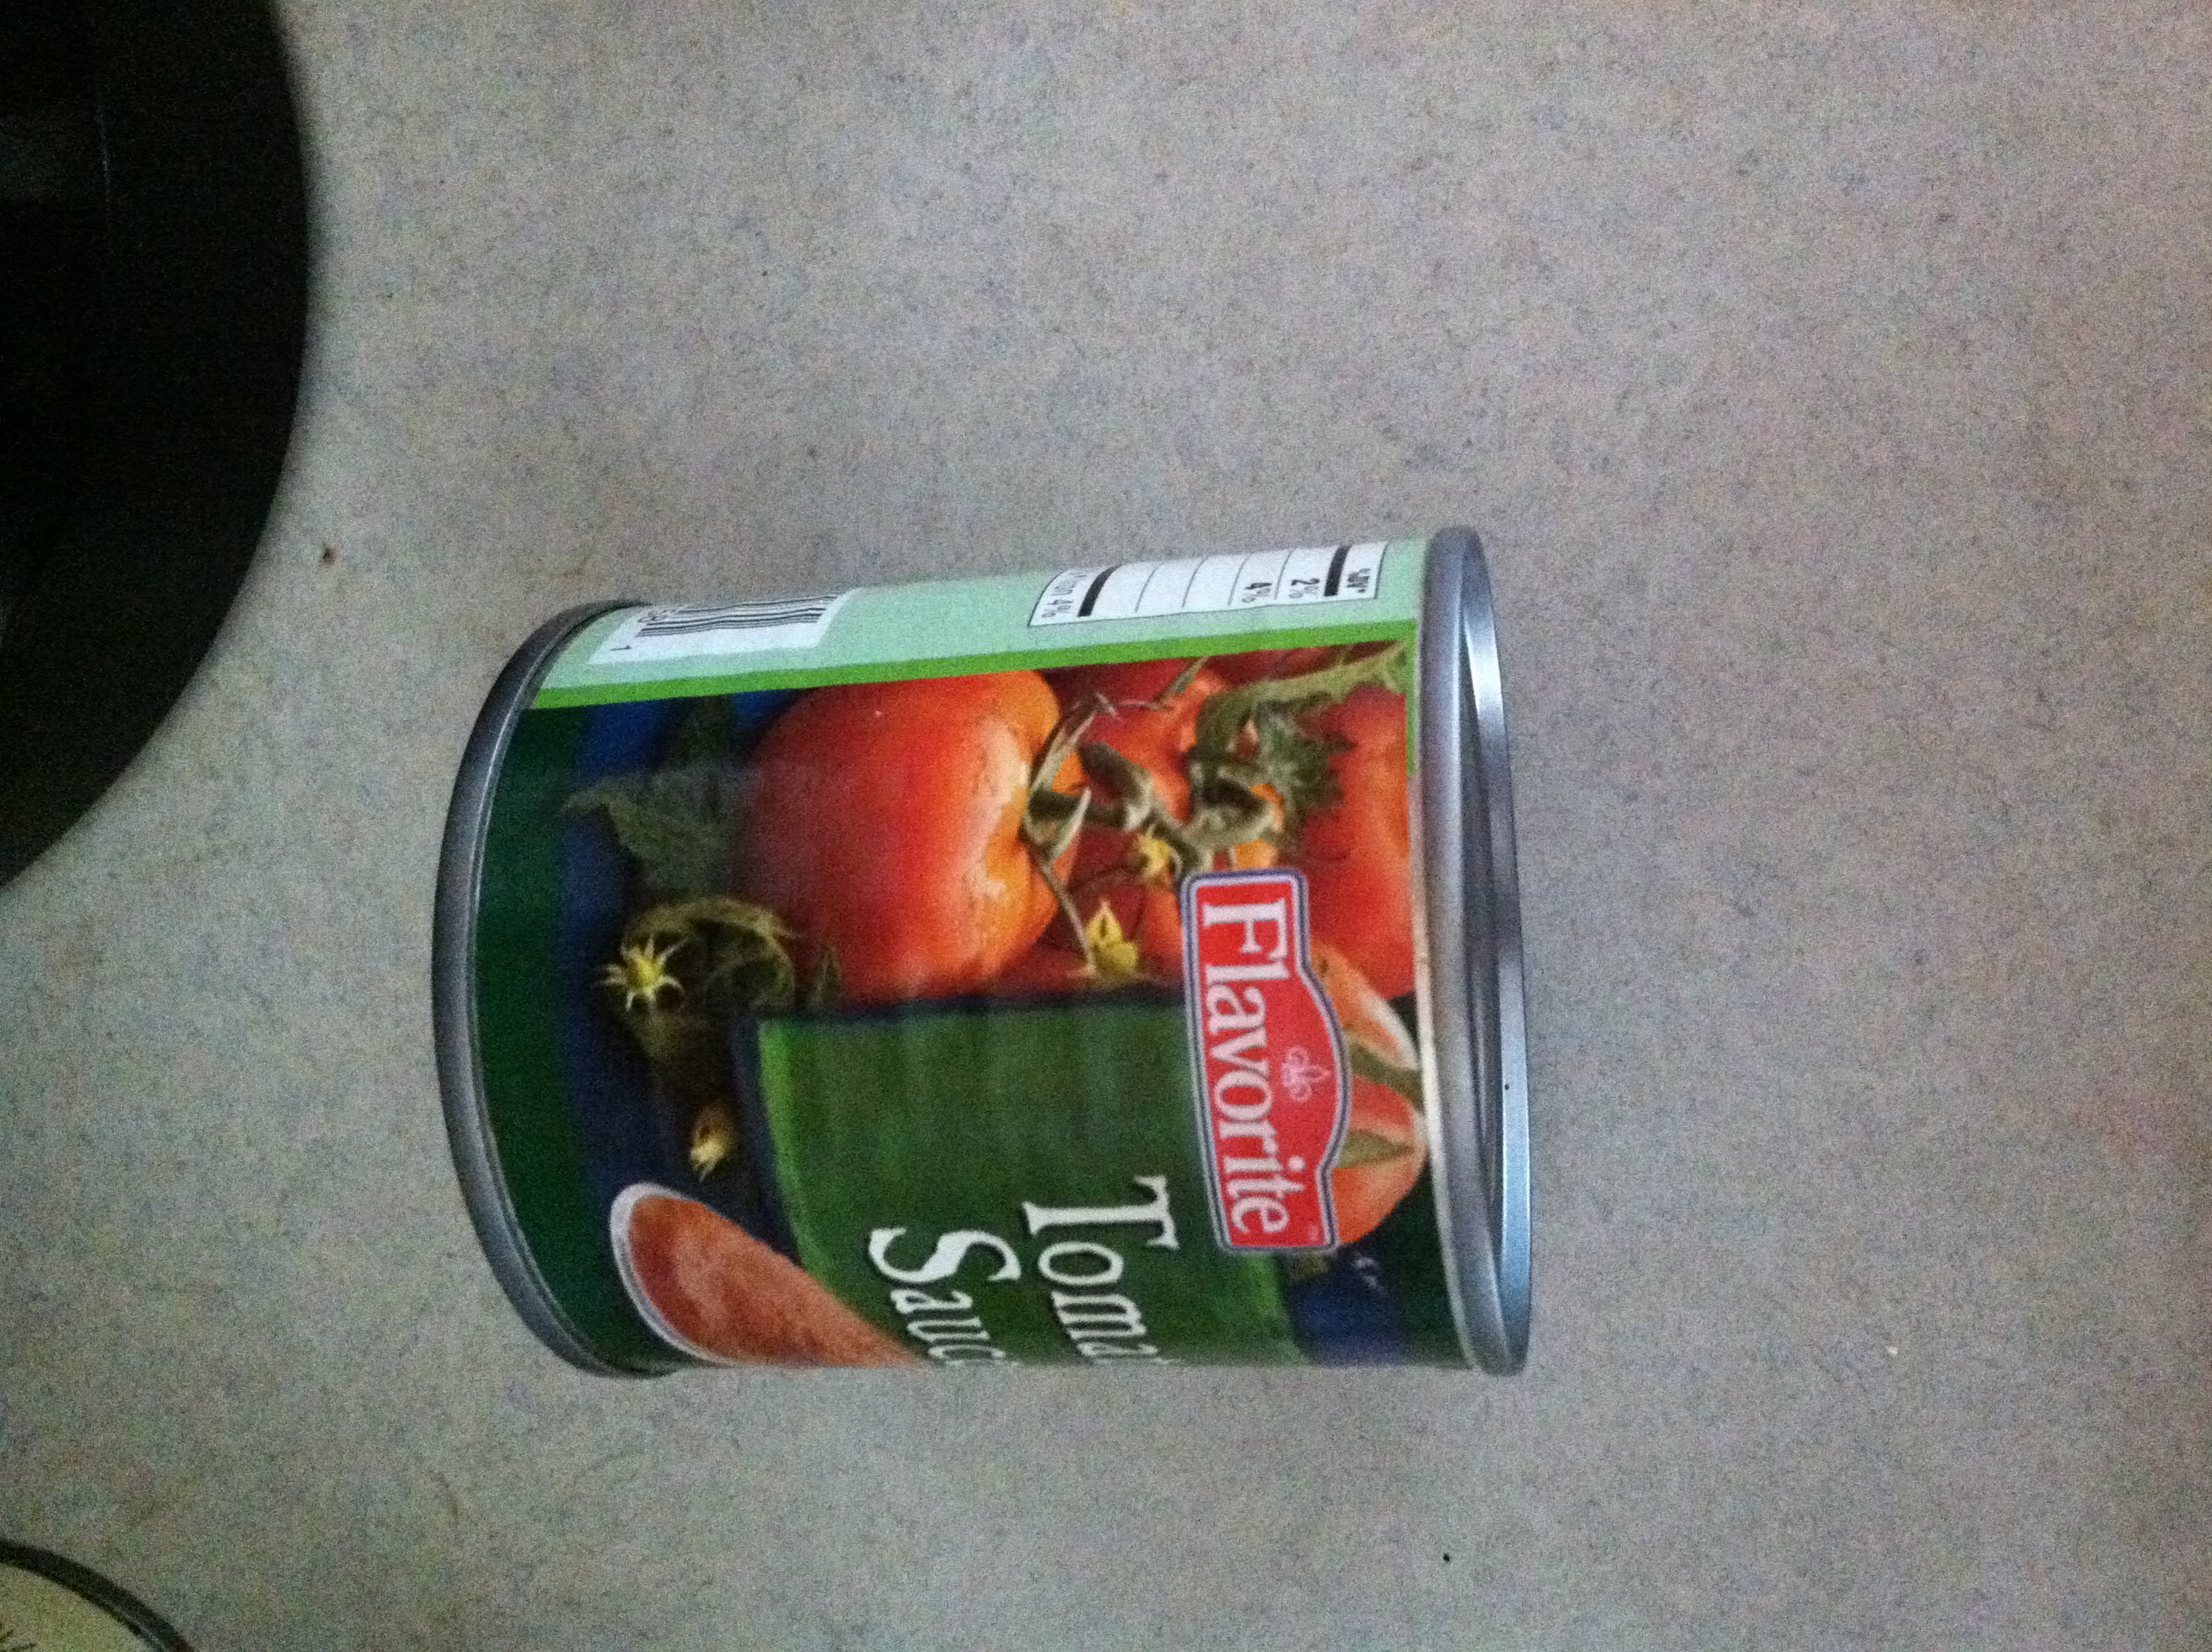Question: I moved the camera back, is it tomato sauce?
Answer: yes